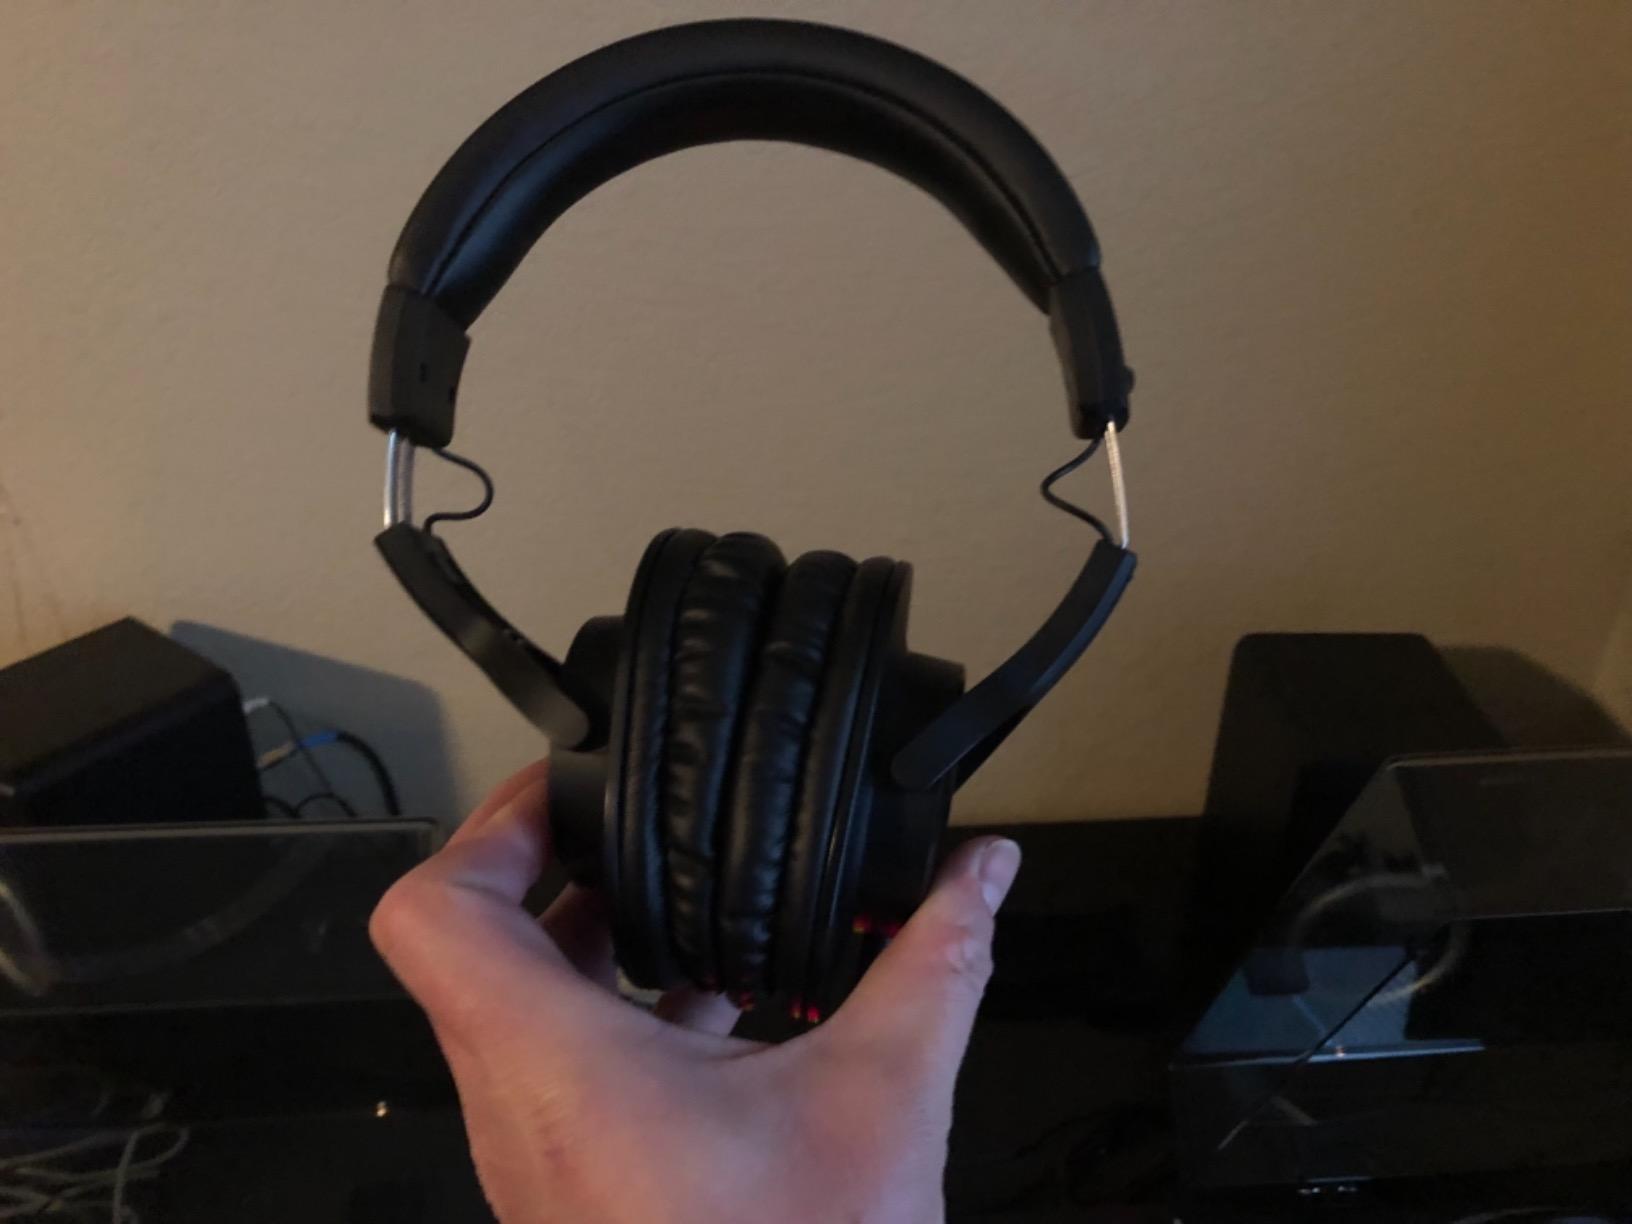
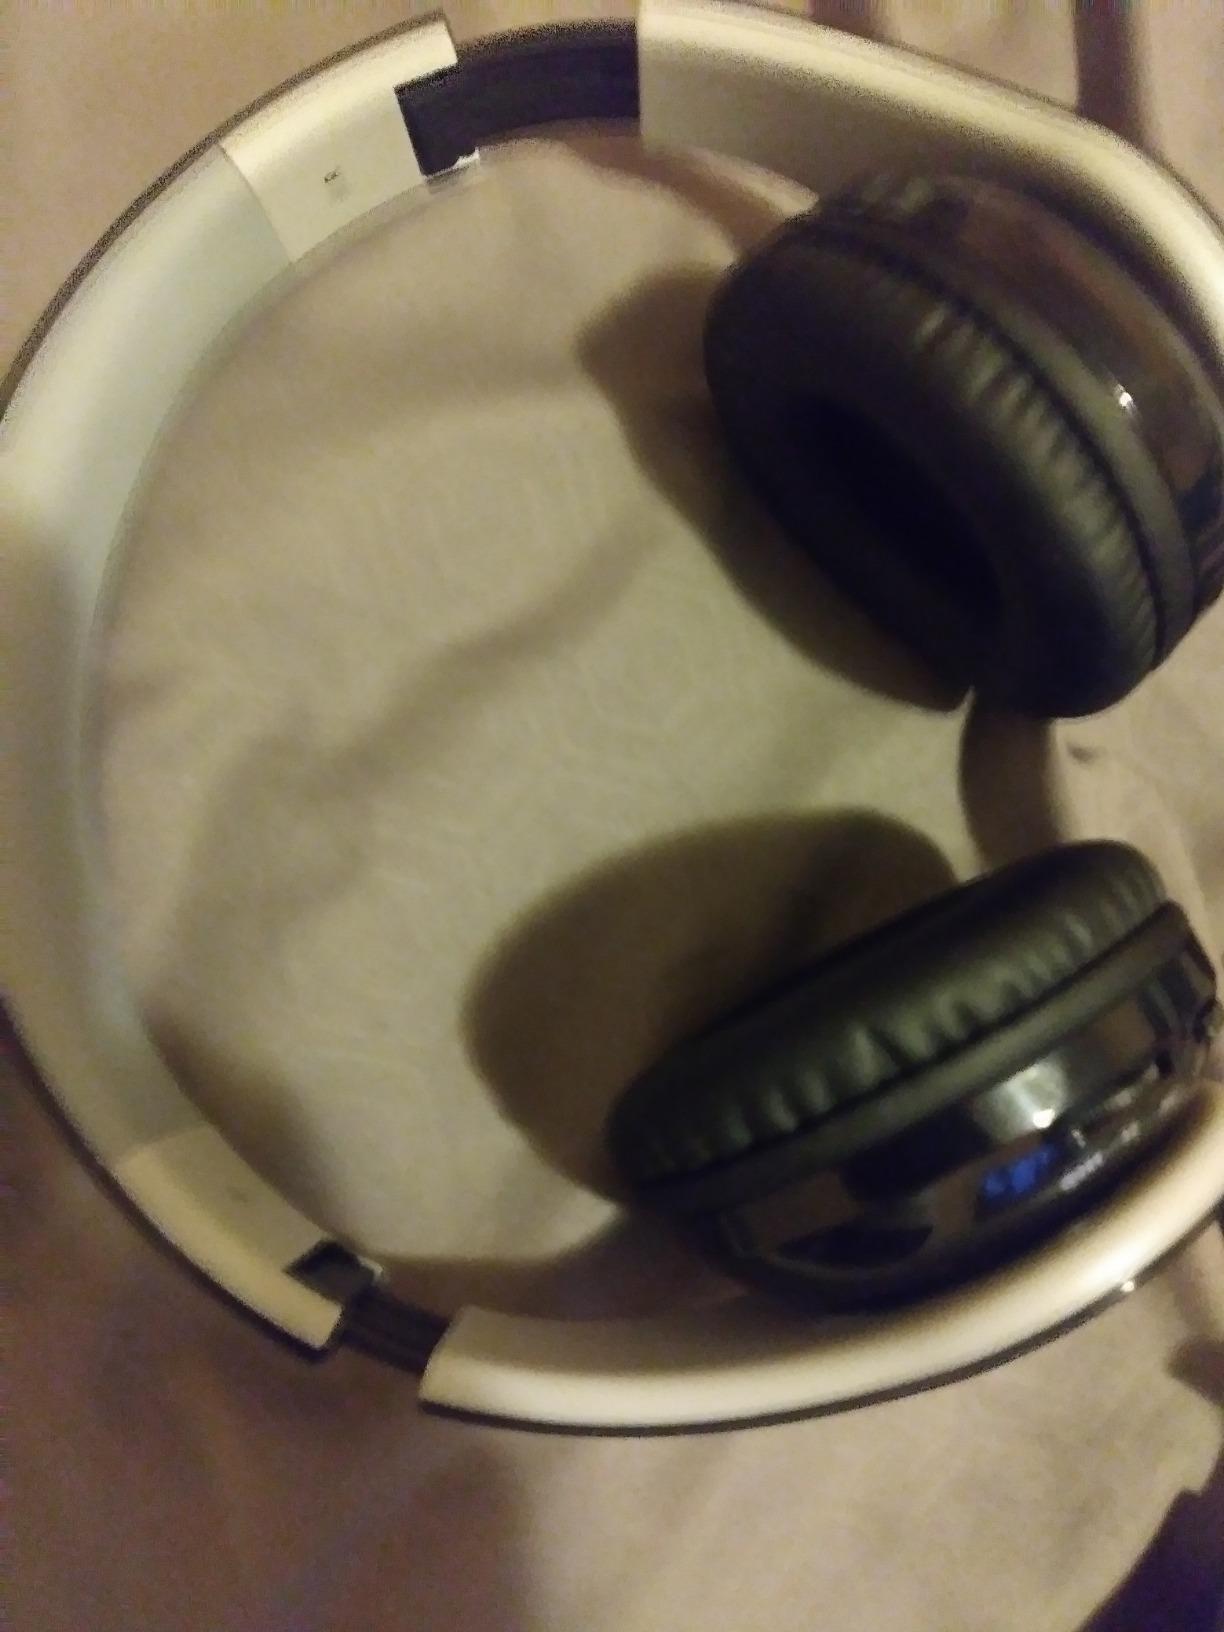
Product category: headphones
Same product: no